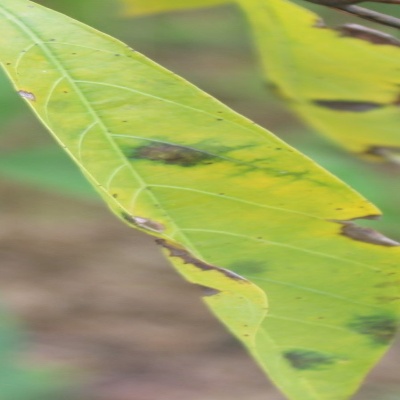
Crop: Cassava
Condition: bacterial blight